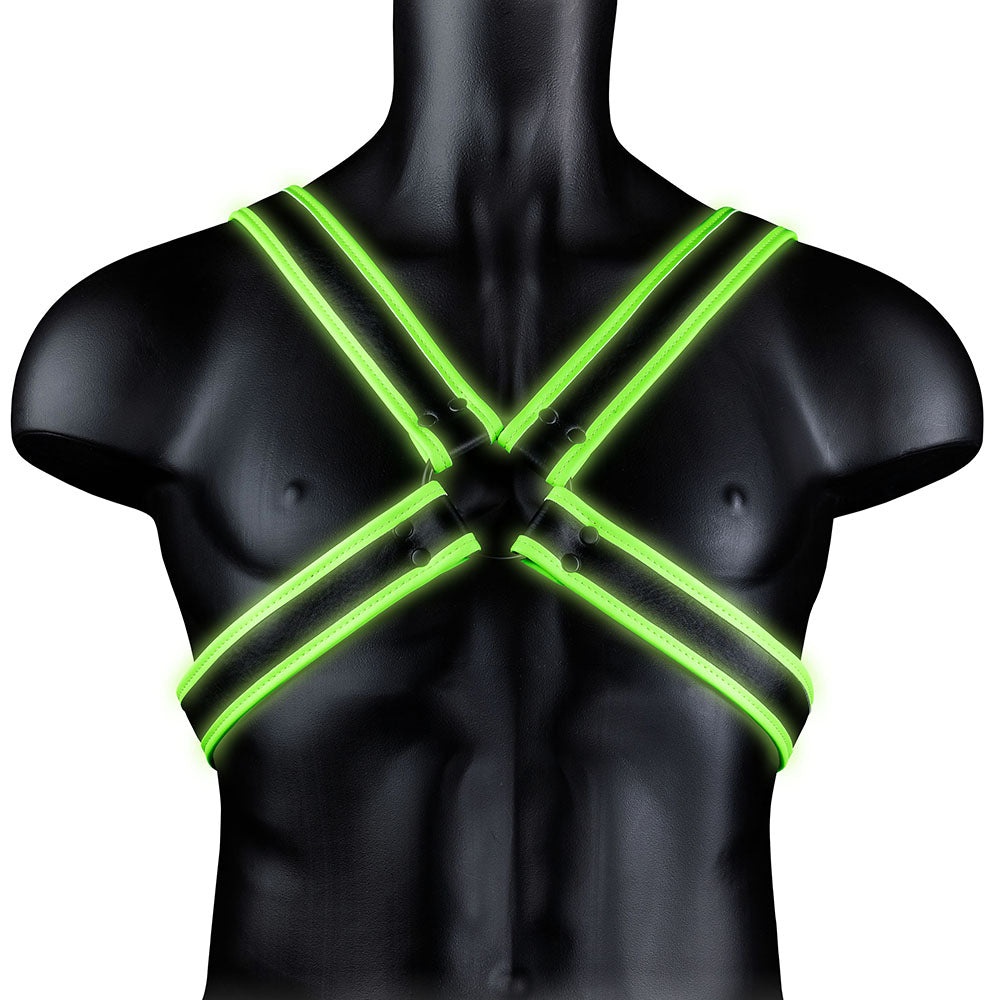
Ouch! Glow In The Dark Cross Harness
When it comes to your play gear, design is definitely important. You want something made to play as hard as you can, right? Thanks to the Ouch! collection's Glow In The Dark Cross Harness, you won't have to sacrifice great looks for full-coverage restraint potential and tons of versatility. This fantastic piece boasts all the stable, rough-and-tumble security you crave, plus it'll literally light up your night! When it's time for a hook-up, the Cross offers up tons of play possibilities. Simple buckles with multiple position and sizing options make getting in and out of the fluorescent shoulder and side straps quick and easy. Connect the O-rings to tethers, leashes, cuffs - whatever suits the mood - or connect nothing at all and sport the Cross as a head-turning accessory. In vegan leather (PU) and metal, the Cross Harness should be spot cleaned as needed. Fits Large to Extra Large sizes.
Brand: Sportsheets
Category: Sporting Goods > Athletics > Wrestling > Wrestling Training Aids > Wrestling Weightlifting Equipment